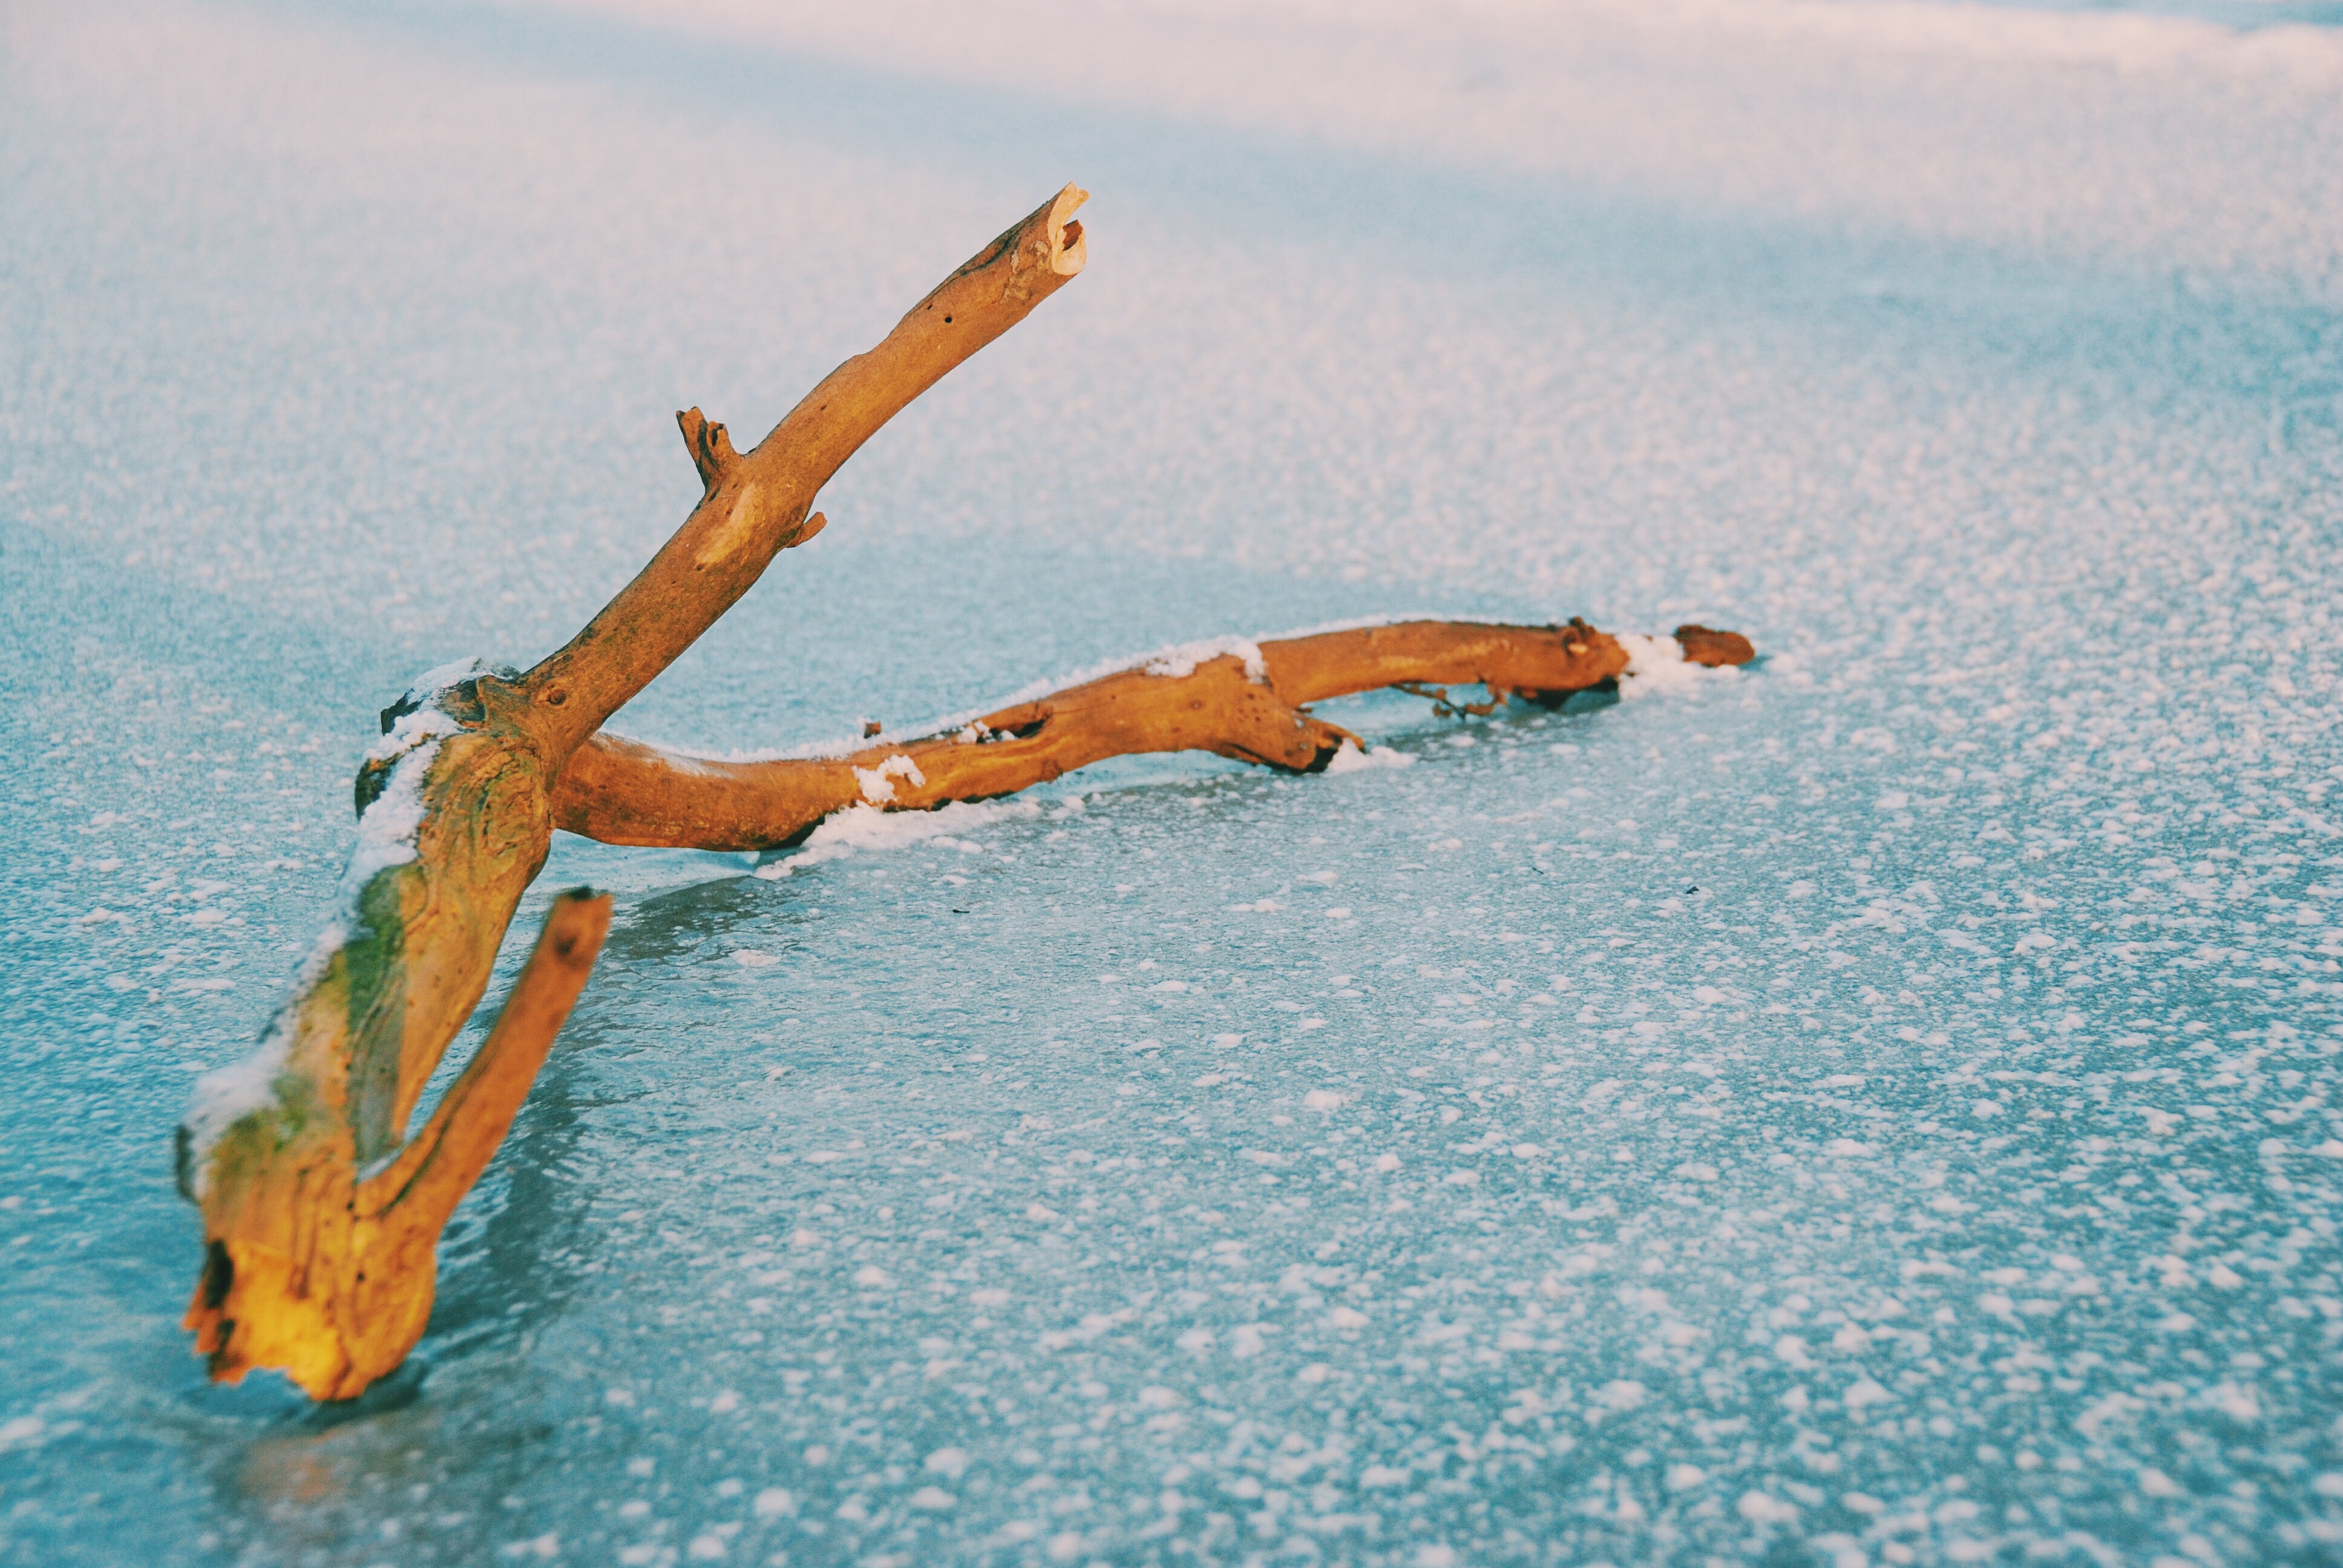
sea, underwater, swimming, sports, water sport